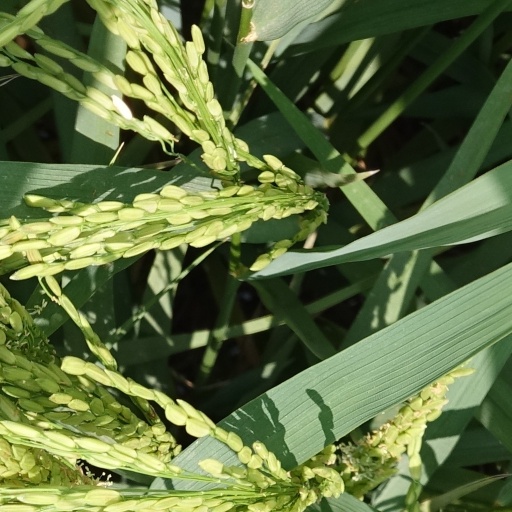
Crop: rice